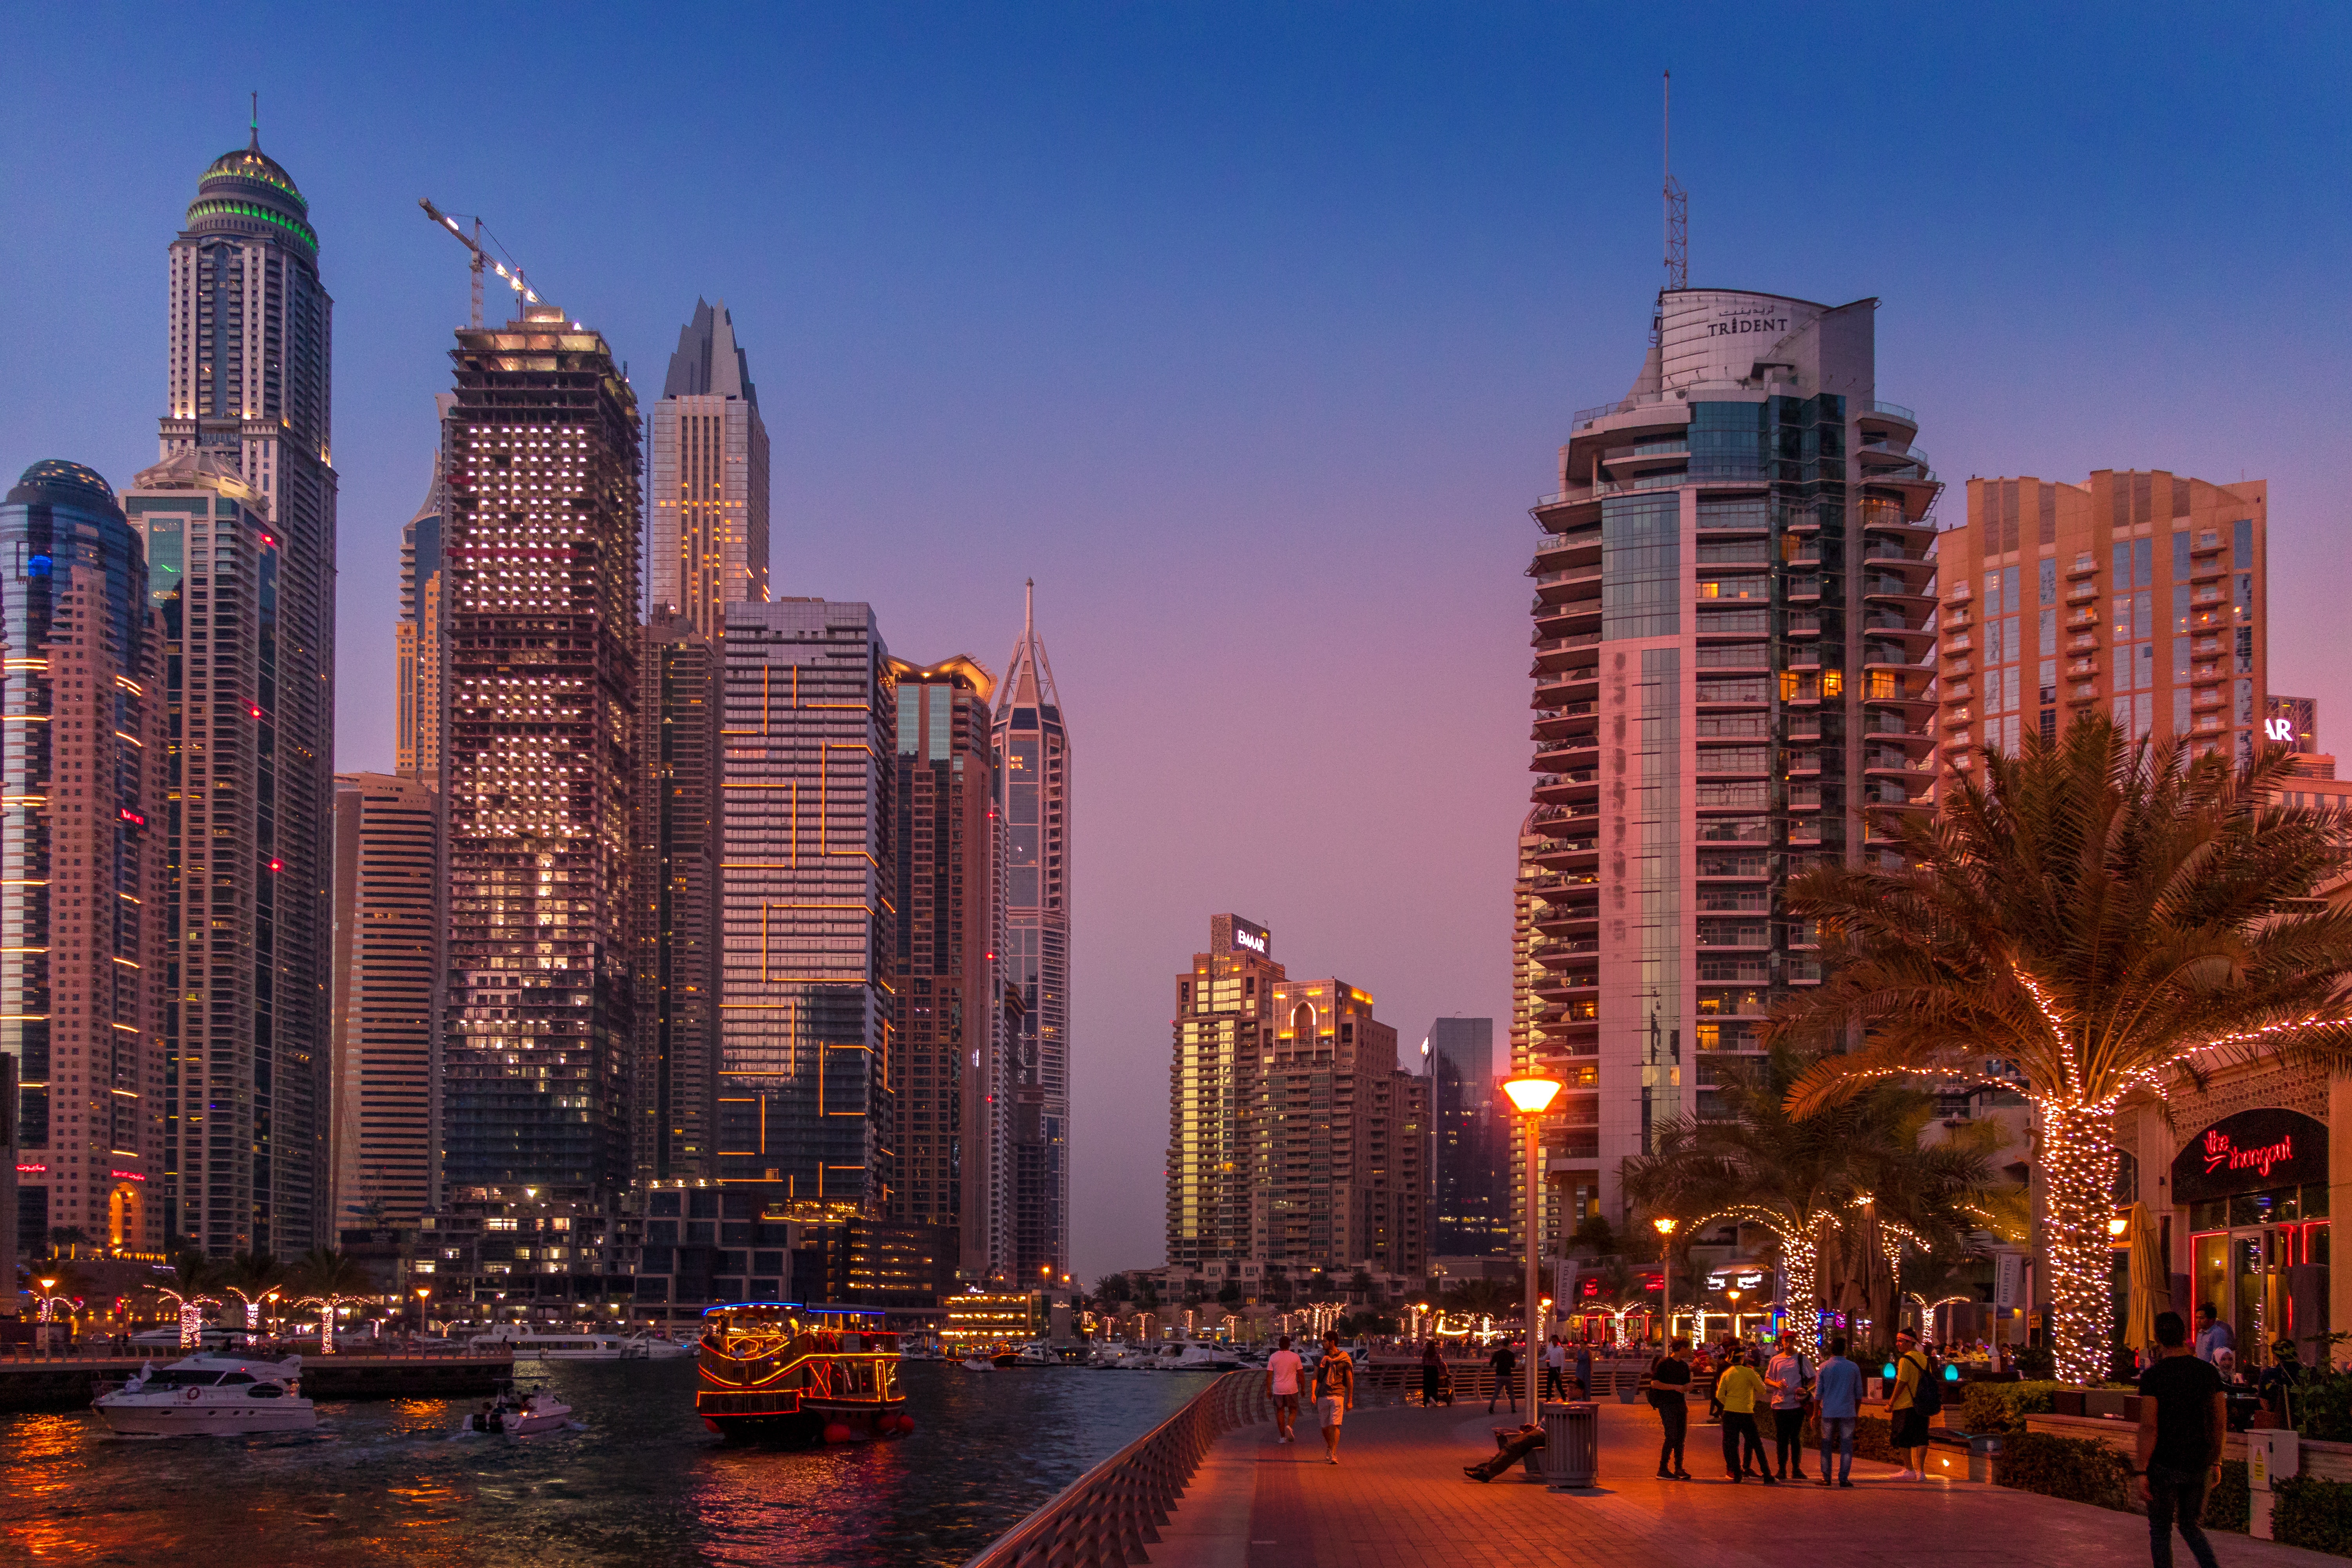
metropolitan area, city, skyscraper, cityscape, skyline, urban area, metropolis, landmark, reflection, sky, tower block, downtown, waterway, dusk, tower, building, daytime, town, evening, night, tourist attraction, morning, sunset, horizon, water, mixed use, condominium